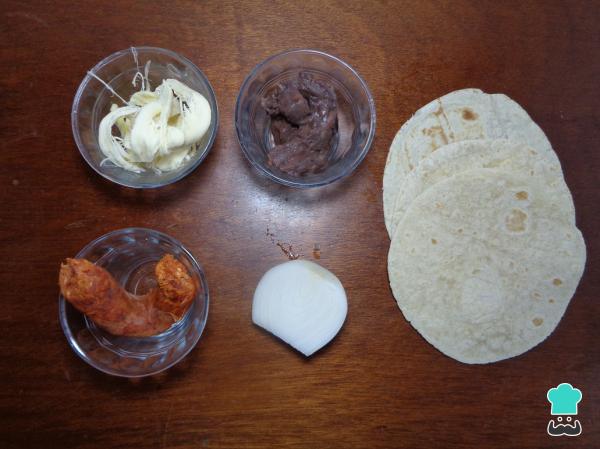
En la siguiente imagen podrás observar los ingredientes necesarios para preparar estos deliciosos burritos de choriqueso, no te pierdas ningún detalle.